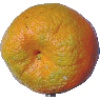
Label: mandarine